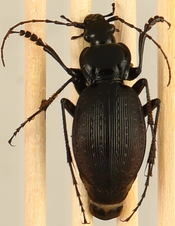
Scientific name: Carabus goryi
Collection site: Great Smoky Mountains National Park NEON (GRSM), plot GRSM_020